William H. Natcher Parkway

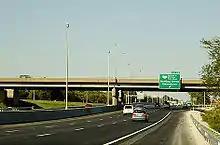
I-65 at the William H. Natcher Parkway south of Bowling Green in 2007

Conceived as the "Owensboro–Bowling Green Parkway." it was instead named the "Green River Parkway" when it opened on December 15, 1972. It was renamed William H. Natcher Parkway in 1994 following the death of William H. Natcher, a United States Congressman who represented the Second District of Kentucky for three decades. Natcher is best known for his record-setting string of 18,401 roll call votes, even being wheeled in on a hospital gurney to vote shortly before his death.